John Neal bibliography

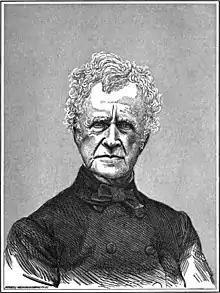
John Neal in 1874 from "Portland Illustrated"

The bibliography of American writer John Neal (1793–1876) spans more than sixty years from the War of 1812 through the Reconstruction era and includes novels, short stories, poetry, articles, plays, lectures, and translations published in newspapers, magazines, literary journals, gift books, pamphlets, and books. Favorite topics included women's rights, feminism, gender, race, slavery, children, education, law, politics, art, architecture, literature, drama, religion, gymnastics, civics, American history, science, phrenology, travel, language, political economy, and temperance.